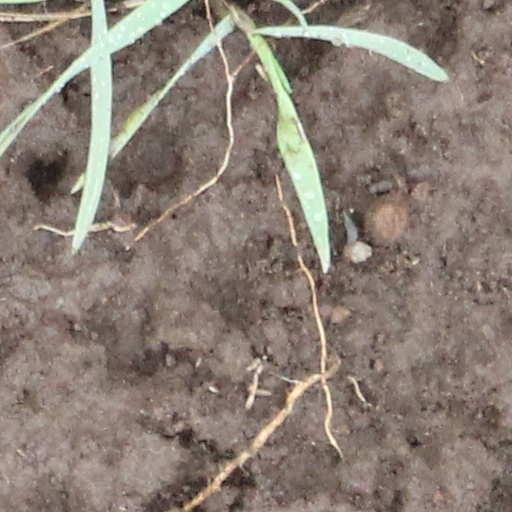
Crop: wheat